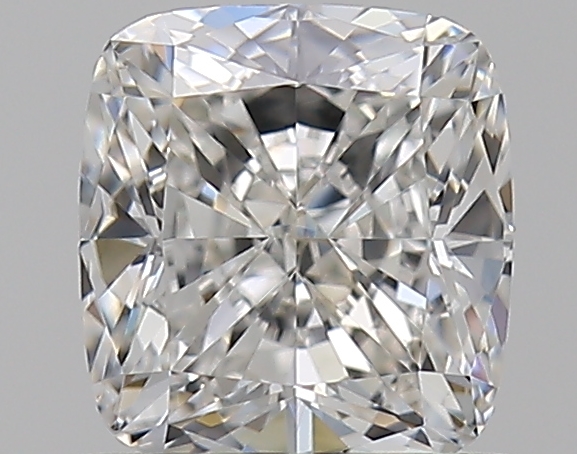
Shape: cushion
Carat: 0.76
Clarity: VS1
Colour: G
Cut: EX
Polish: EX
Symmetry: VG
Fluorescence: M
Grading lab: GIA
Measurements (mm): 5.26 x 4.91 x 3.34